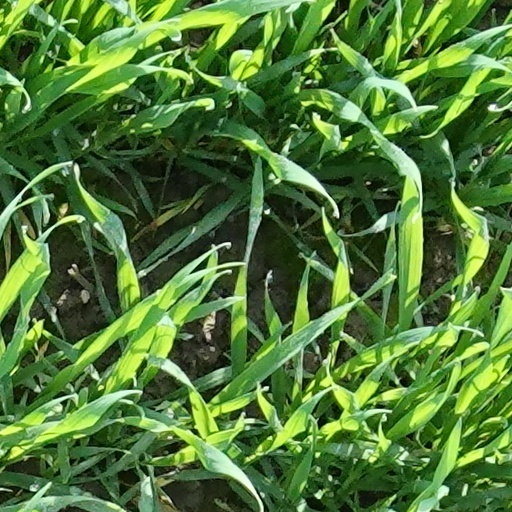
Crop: wheat